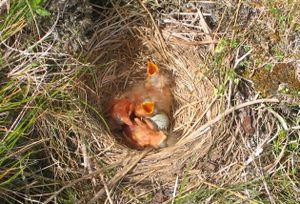
La Grive mauvis est une espèce de passereaux de taille moyenne appartenant à la famille des Turdidae. En France, l'espèce n'est visible qu'en période de migration et d'hivernage. Elle se reproduit plus au nord. Sa migration est nocturne.